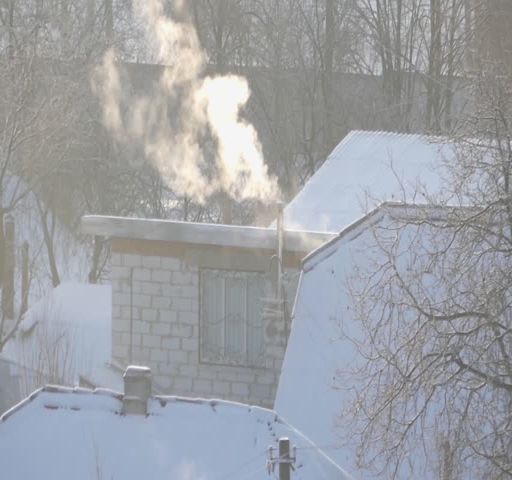
from the chimney of a private house smoke .